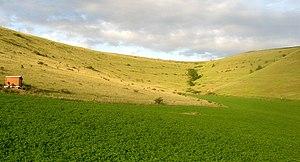
Versant des Combes, Les Bondons, Lozère, France.
En géomorphologie, un versant est une surface topographique inclinée, située entre des points hauts et des points bas.